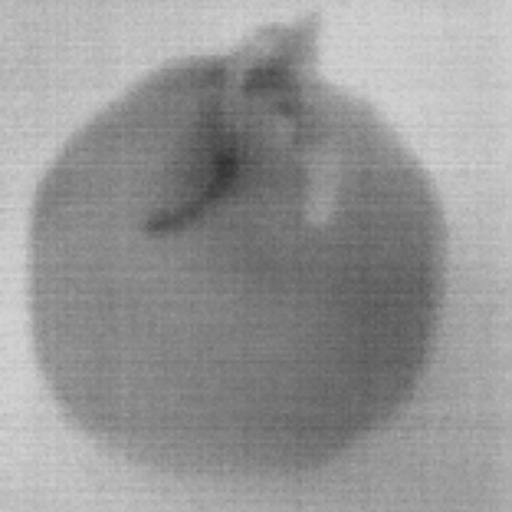
Label: Minor Defect